New York City FC

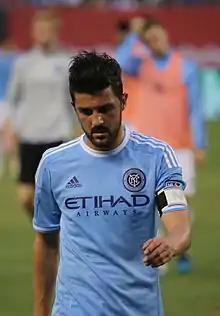
David Villa is the club's all-time top goalscorer.

Midway through the 2018 season, Vieira would depart the club to return to France, in order to coach at Ligue 1 club Nice. He departed alongside his band of assistant coaches: Christian Lattanzio, Kristian Wilson and Matt Cook. Vieira was then quickly replaced by Domènec Torrent, long-time assistant coach to Pep Guardiola. Torrent was successful in his first game, securing a 2–1 win at home against Toronto on June 24. The club added to its roster during the season, with free agent Eloi joining as Torrent's first signing, who arrived from CFG sister club Girona on July 25. The team then concluded a loan deal for youth prospect Valentín Castellanos two days later. Castellanos would score on his debut on August 4. Torrent's strong start faded during the season, only registering an additional six victories, including a period in which the club notched only one win in two months. Despite this performance, New York City eventually qualified for the playoffs as the third seed in the Eastern Conference, but were again defeated in the second round to conclude the 2018 season. Individually, Moralez shone, and was voted an All-Star for his performances.